Julie Stevens (English actress)

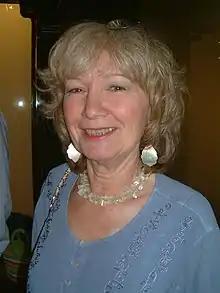
Stevens in 2004

Julie Stevens (born Julia Mary Bullas; 20 December 1936 – 5 December 2024) was an English actress, television presenter and briefly a singer. She was best known in Britain for her appearances on children's television and comedy serials.